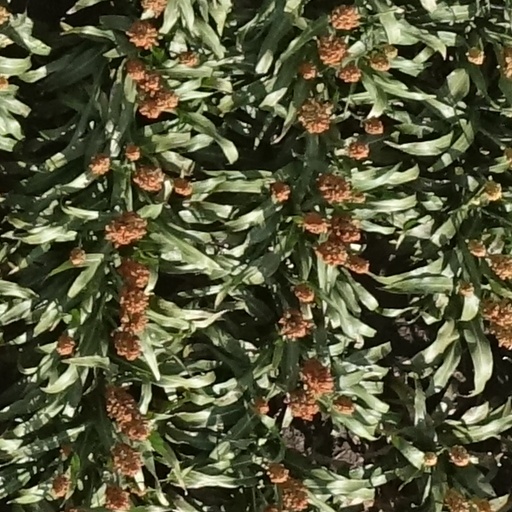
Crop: sorghum